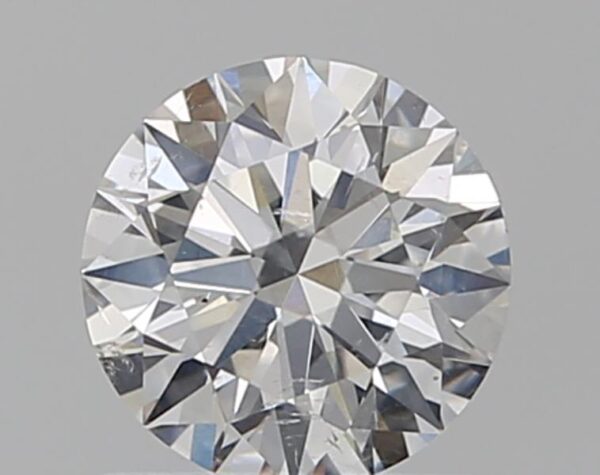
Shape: round
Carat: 0.72
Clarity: SI2
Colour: F
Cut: EX
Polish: EX
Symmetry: EX
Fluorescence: N
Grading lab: GIA
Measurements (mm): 5.76 x 5.78 x 3.54